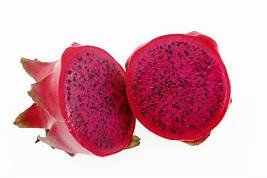
Label: Dragonfruit